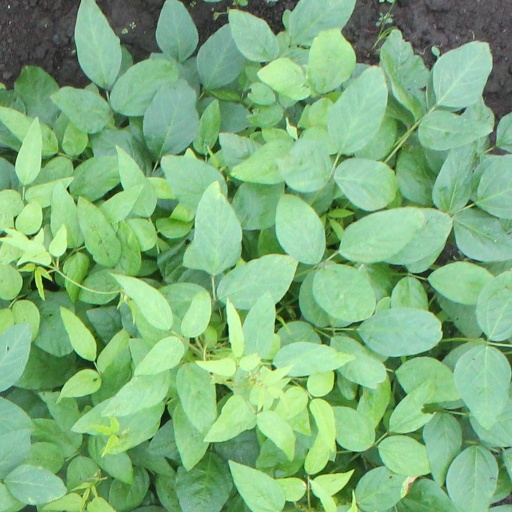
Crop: soybean